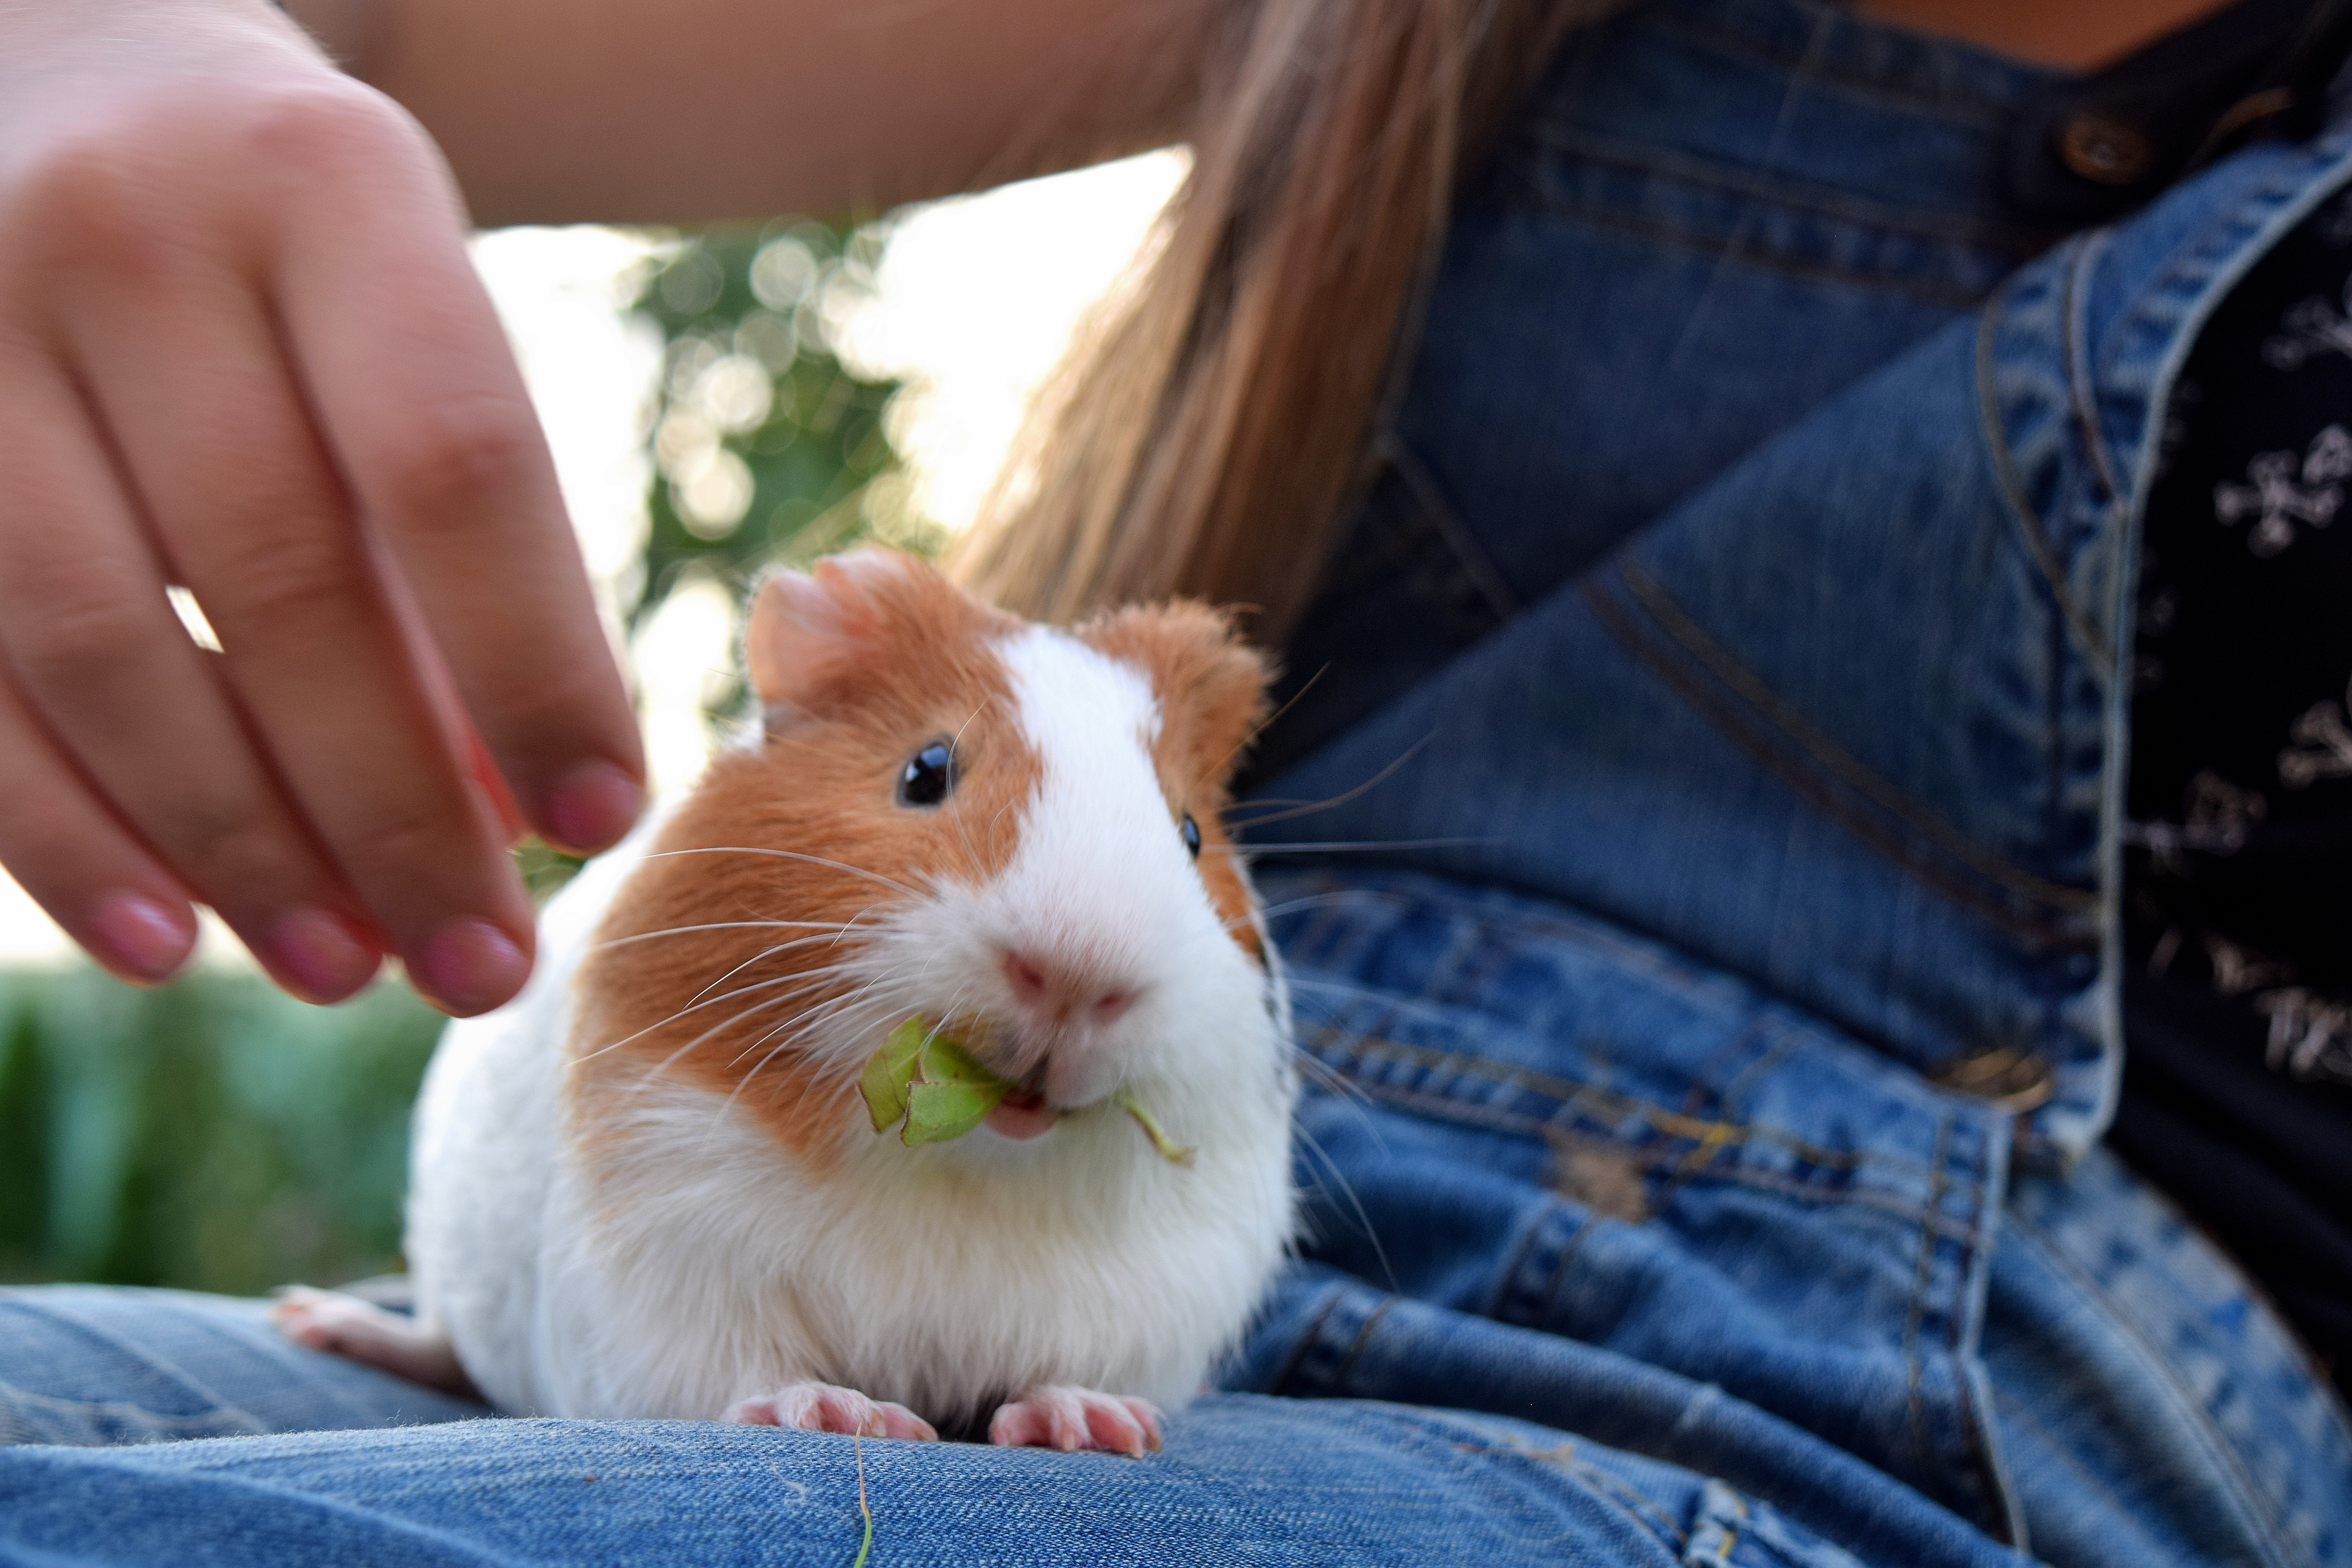
grass, cute, pet, mammal, eat, hamster, rodent, guinea pig, nose, whiskers, vertebrate